Zachlumia

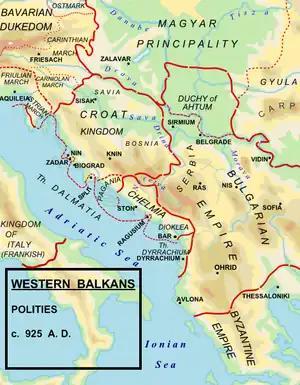
Map of Michael's territorial extent over Chelmia (Zahumlje), between the Kingdom of Croatia and the Bulgarian Empire.

The history of Zahumlje as a greater political entity starts with the emerging of Michael of Zahumlje, an independent South Slavic ruler who flourished in the early part of the 10th century. A neighbour of Croatian Kingdom and Principality of Serbia as well as an ally of Bulgaria, he was nevertheless able to maintain independent rule throughout at least a good part of his reign.